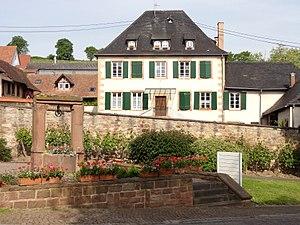
Dahlenheim est une commune française située dans le département du Bas-Rhin, en région Grand Est.